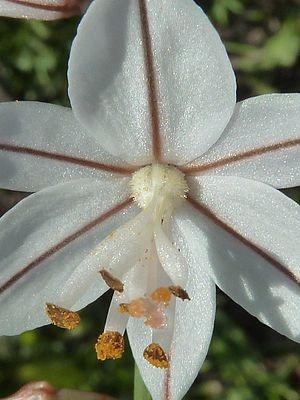
L'Asphodèle fistuleux est une plante herbacée vivace de la famille des Asphodélacées, depuis 2016.